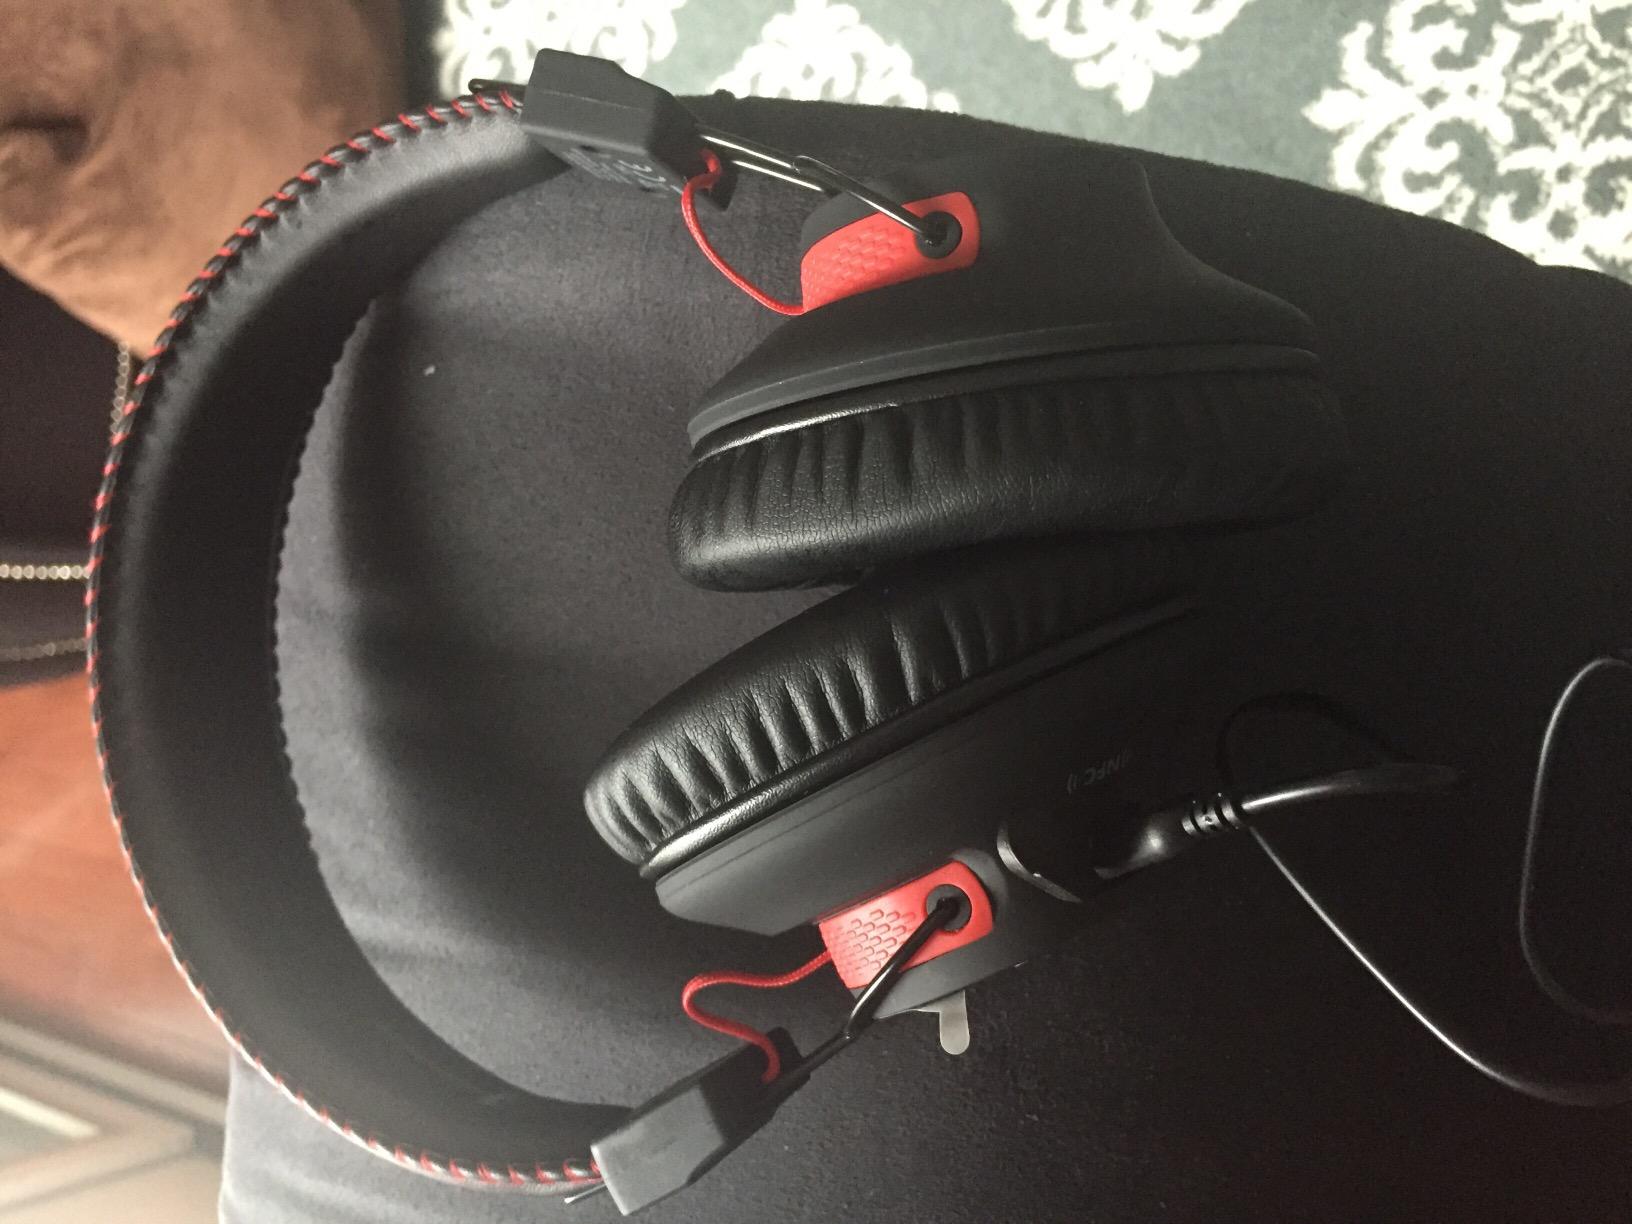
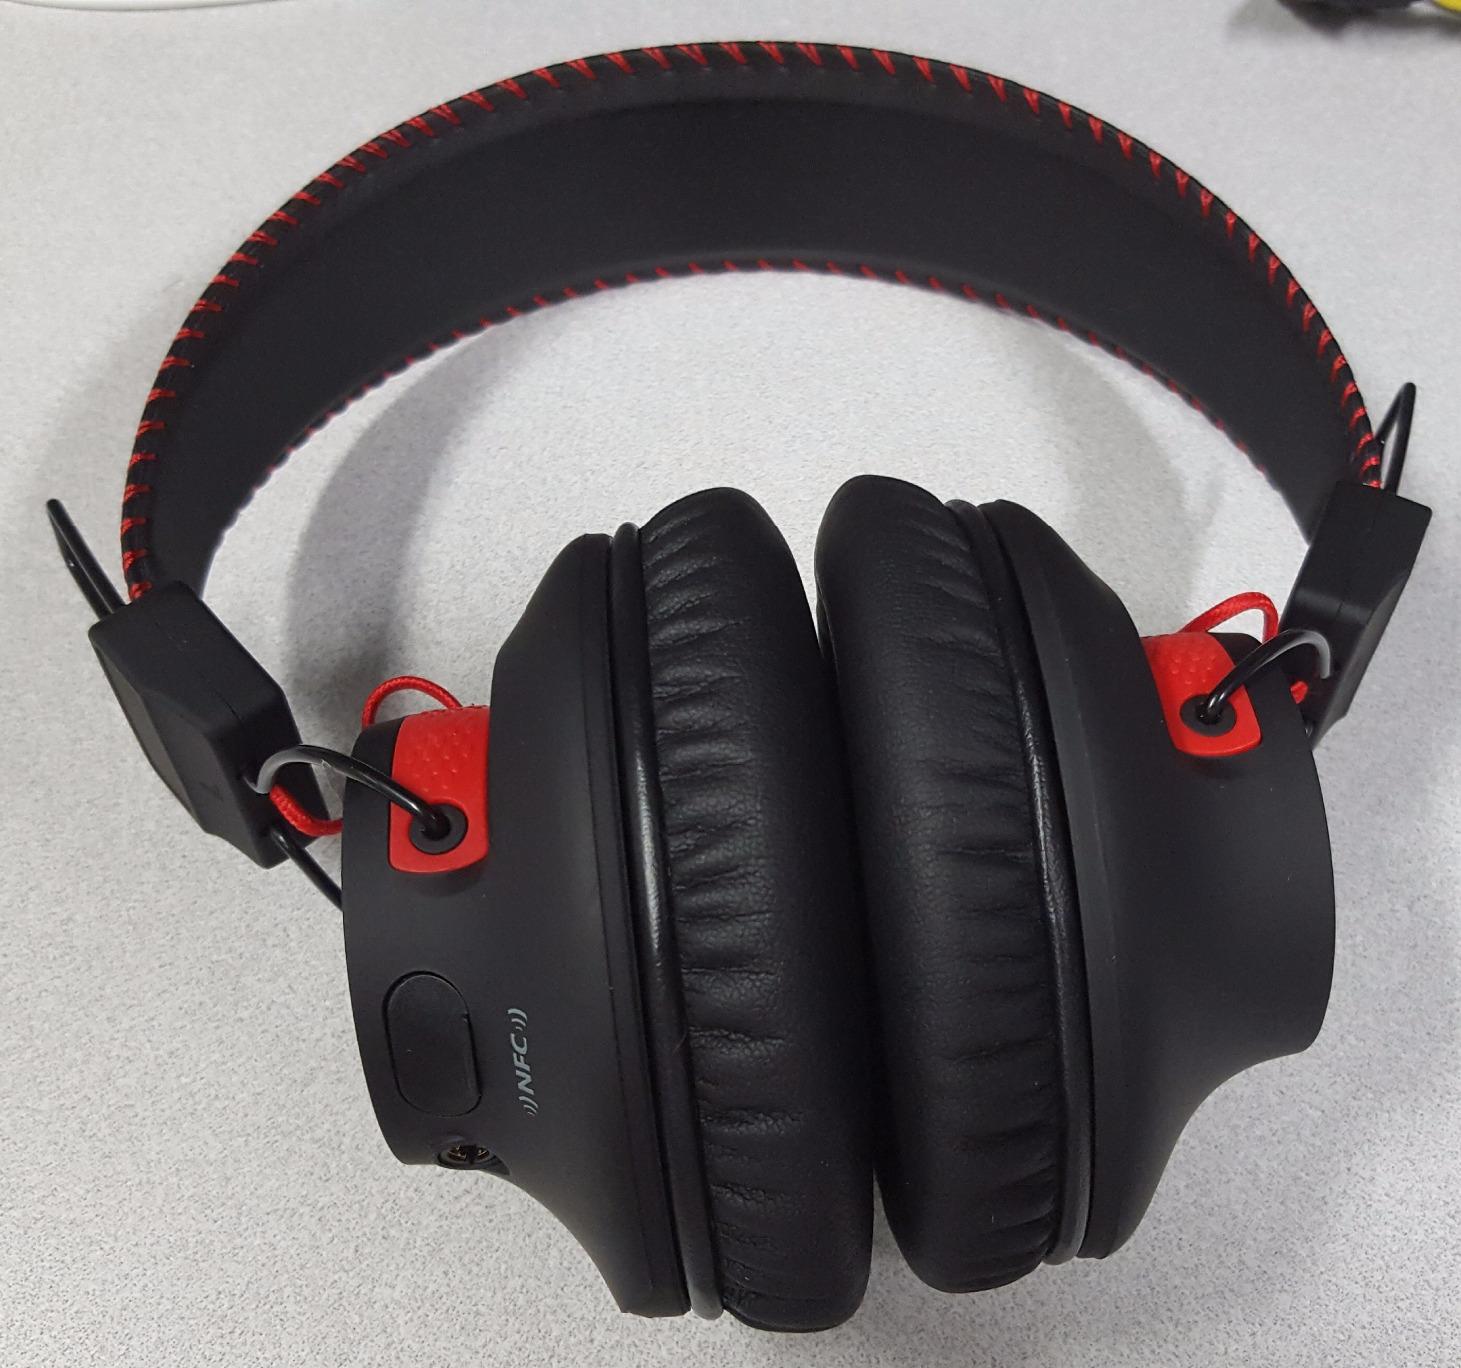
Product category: headphones
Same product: yes